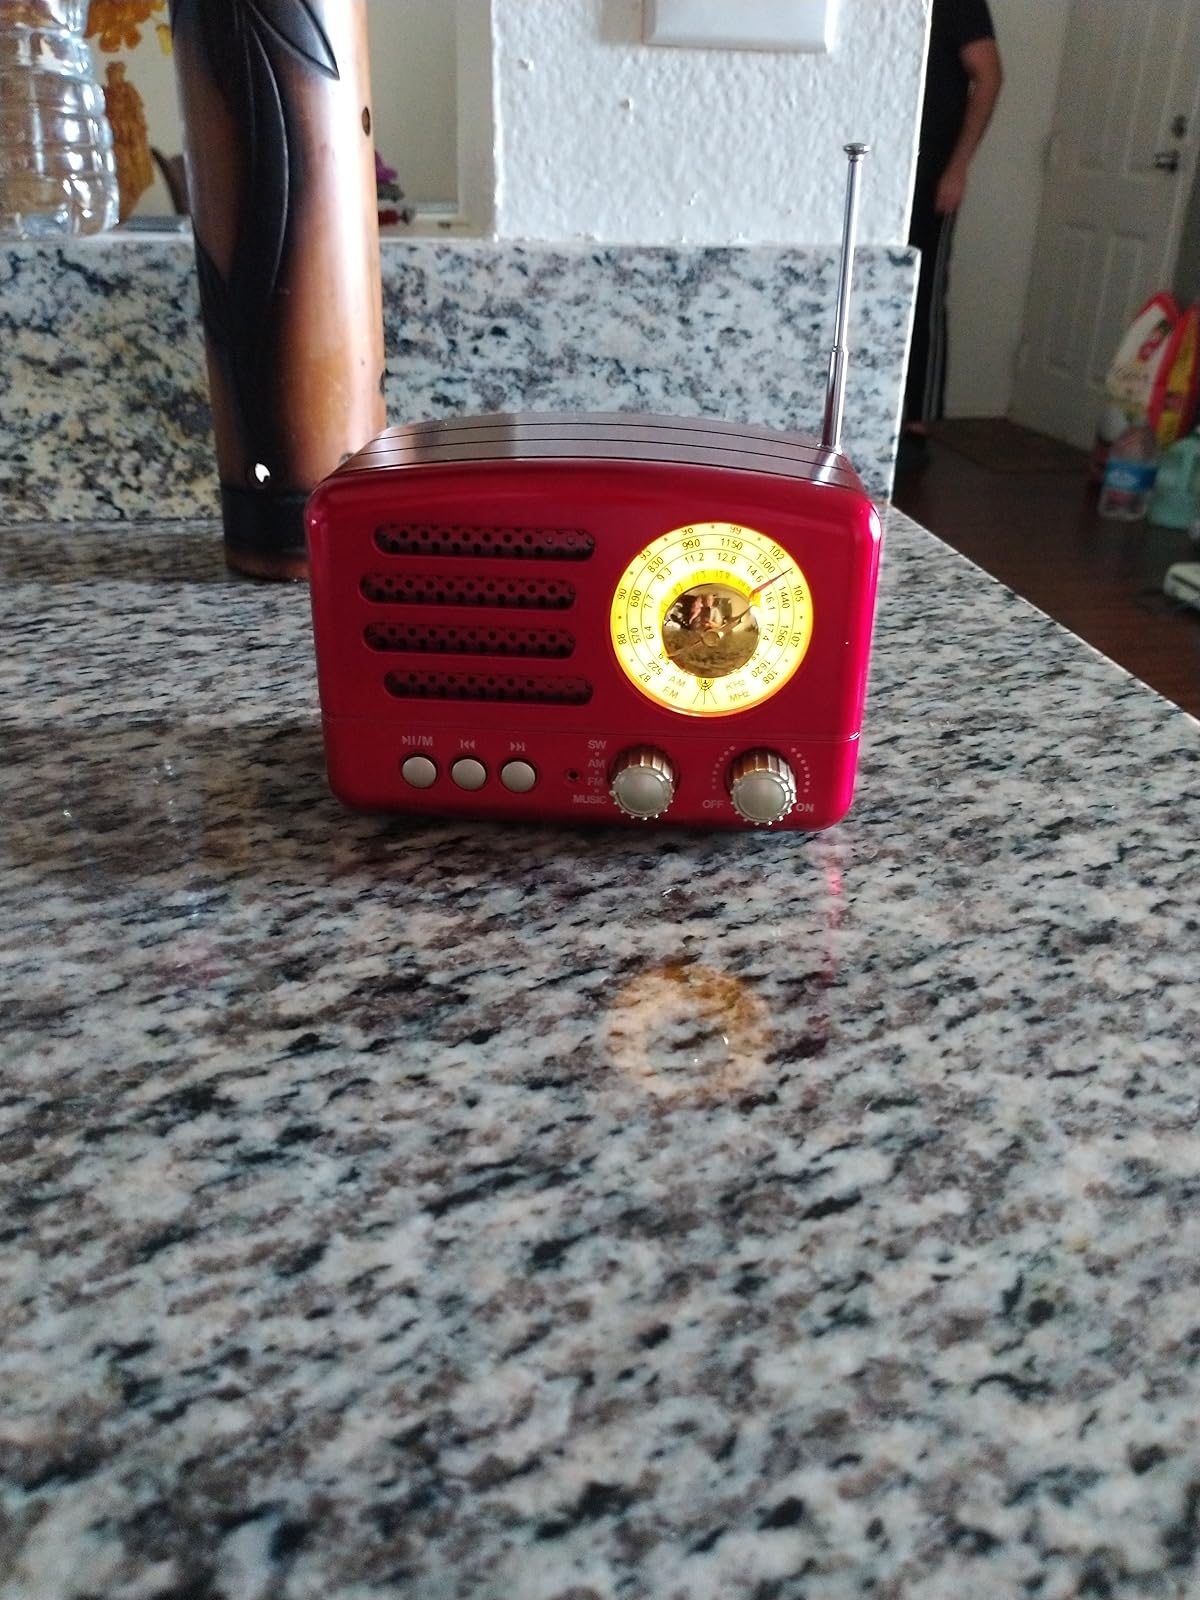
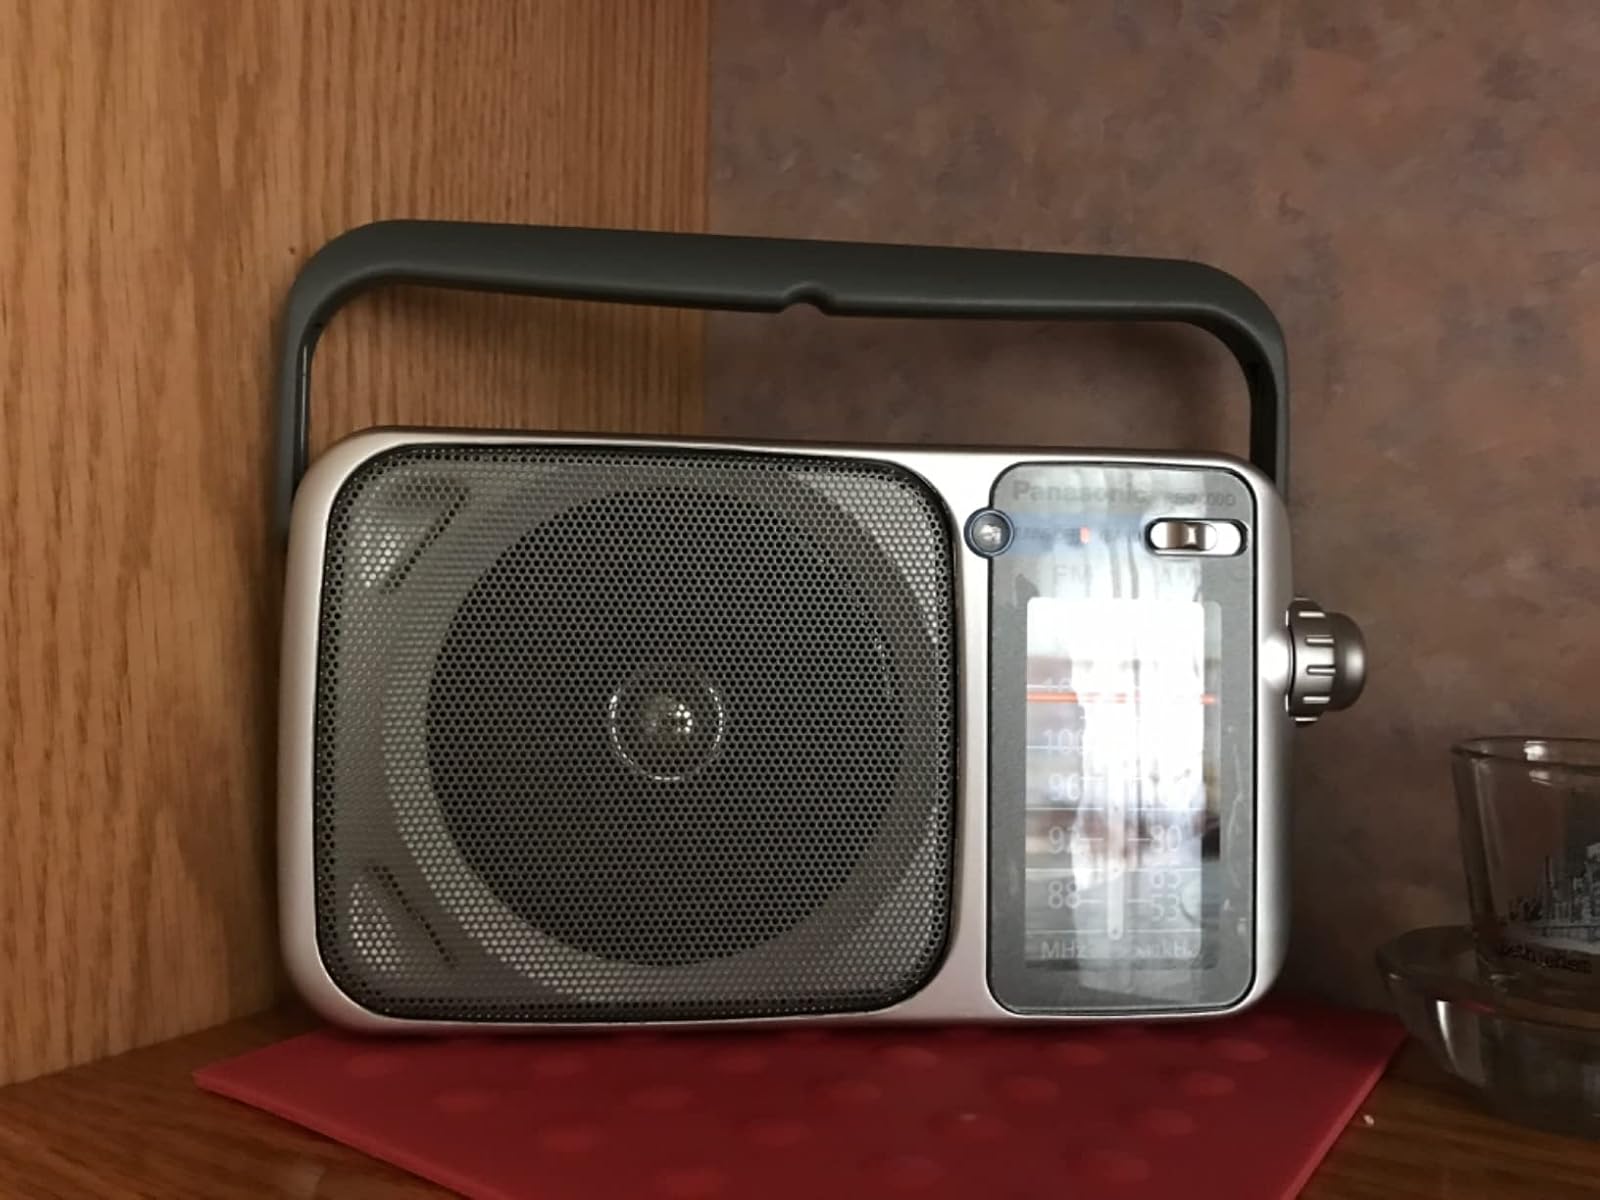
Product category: radio
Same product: no